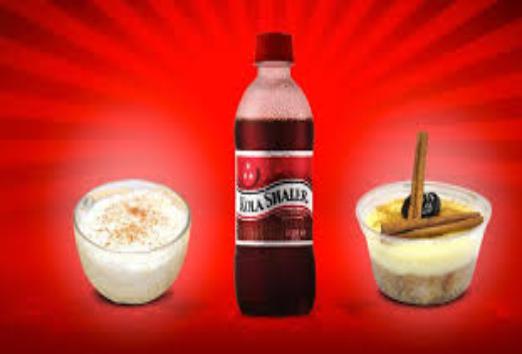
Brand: Kola Shaler
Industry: Food